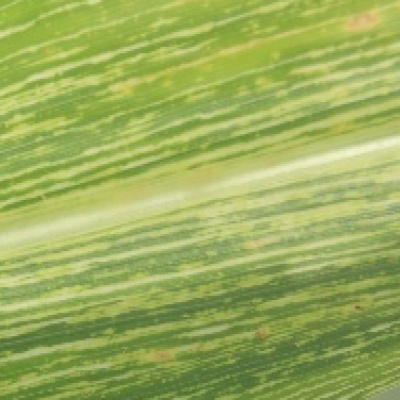
Label: Corn_(Maize)___Maize_Streak_Virus